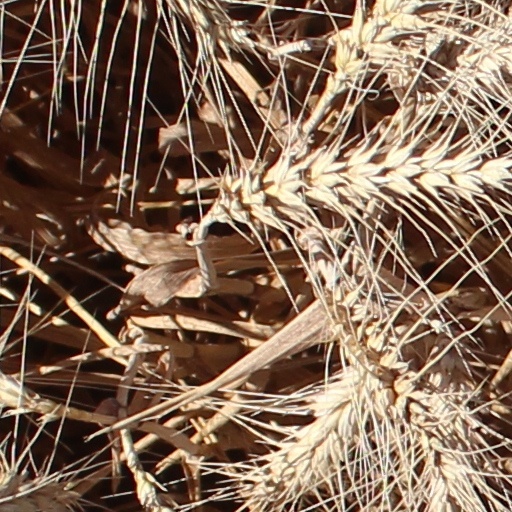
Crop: wheat